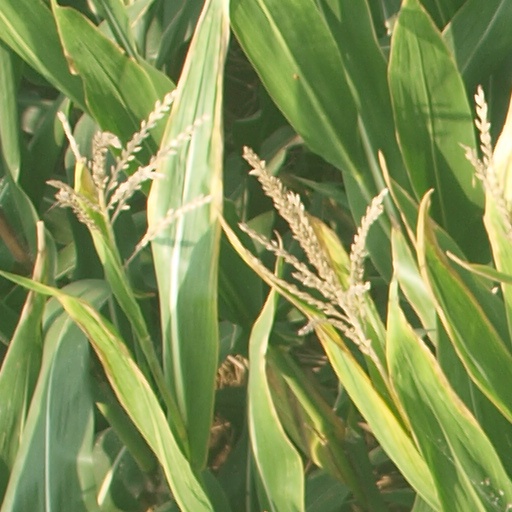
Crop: maize; corn